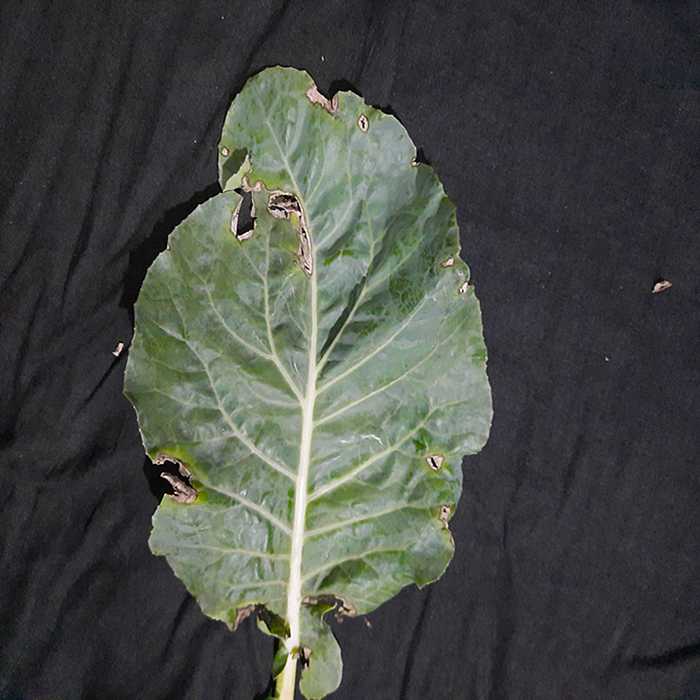
Plant: Cauliflower
Label: Downy mildew